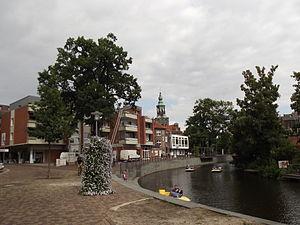
Le gracht est un canal urbain, bordé de maisons, aux multiples fonctions : transport, drainage de terres, égout, notamment.